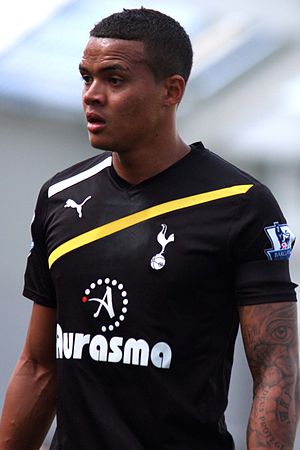
Jermaine Jenas
Jenas for Tottenham Hotspur i 2011
Jermaine Anthony Jenas er en engelsk tidligere fodboldspiller.